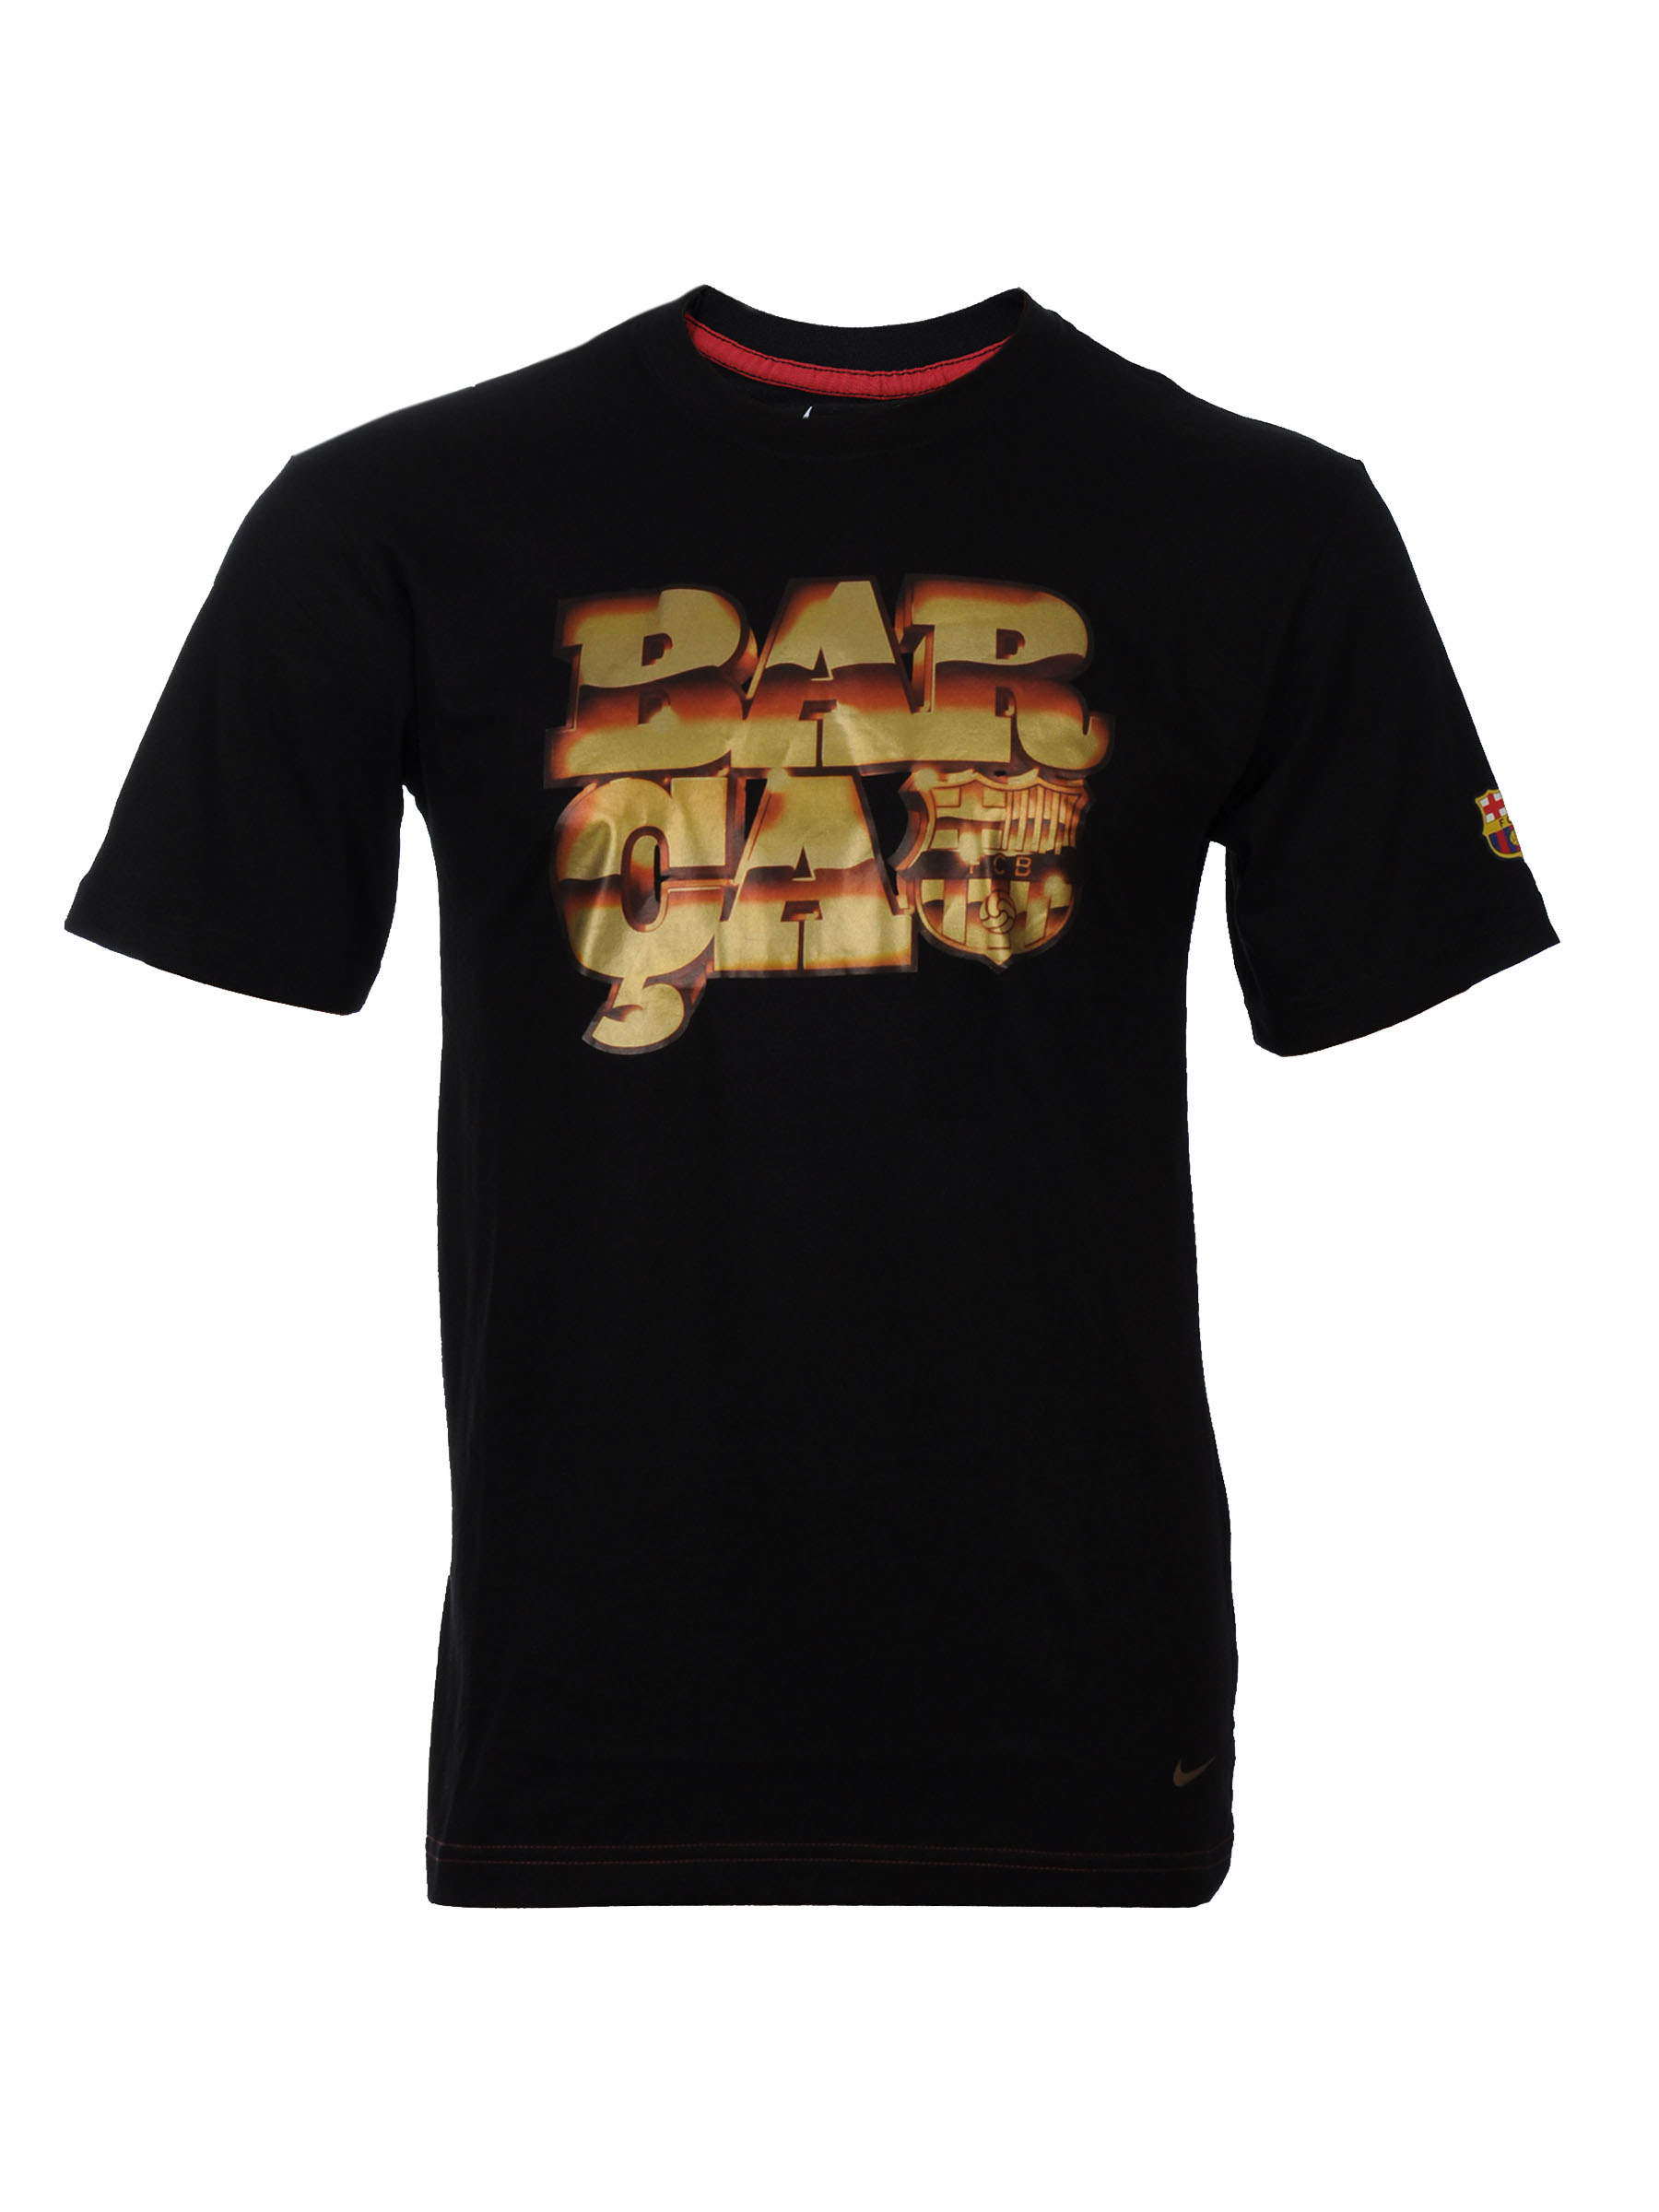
Nike Men AS FCB Core T Black T-shirts
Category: Apparel / Topwear / Tshirts
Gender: Men
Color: Black
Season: Fall 2011
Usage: Sports